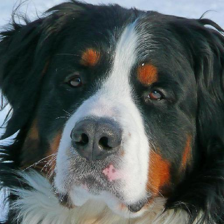
Label: animals